Alexander II of Scotland

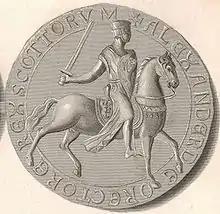
Alexander the warrior and knight: the reverse side of Alexander II's Great Seal, enhanced as a 19th-century steel engraving. Legend: (Alexander, with God as his guide, king of the Scots)

During the same period, Alexander subjugated the hitherto semi-independent district of Argyll (much smaller than the modern area by that name, it only comprised Craignish, Ardscotnish, Glassary, Glenary and Cowal; Lorn was a separate province, while Kintyre and Knapdale were part of Suðreyar). Royal forces crushed a revolt in Galloway in 1235 without difficulty; nor did an invasion attempted soon afterwards by its exiled leaders meet with success. Soon afterwards, a claim for homage from Henry of England drew forth from Alexander a counter-claim to the northern English counties. The two kingdoms, however, settled this dispute by a compromise in 1237. This was the Treaty of York, which defined the boundary between the two kingdoms as running between the Solway Firth (in the west) and the mouth of the River Tweed (in the east).